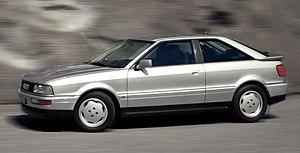
Audi Coupé 2.3E typ 89 136cv (100kw) extérieur argent Zermatt, intérieur Nautic état original, Suisse